Mounam Kalaikirathu

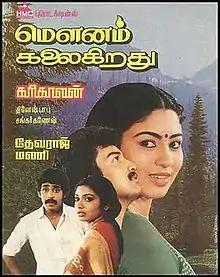
Poster

Mounam Kalaikirathu is a 1986 Indian Tamil-language romance film directed by Kundrai Vaendan Karikalan. The film stars Suresh, Jeevitha, Anand Babu, Jayashree, Vijayakumar, Chinni Jayanth and S. S. Chandran. It was released on 12 December 1986.